Mary Stuart Smith

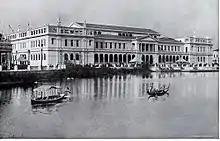
The Women's Building at the Chicago World's Fair—site of Smith's speech

Smith attended the Congress of Representative Women held at the Chicago World's Fair in 1893. The Congress focused on the political, social, and technical agendas of women, including suffrage, and was attended by activists including Jane Addams, Bertha Palmer, Lucy Stone, and Susan B. Anthony. Smith spoke on "The Virginia Woman of Today" and included an anecdote reflecting the admitted, but officially unacknowledged, ability of Virginia women in the fine arts: